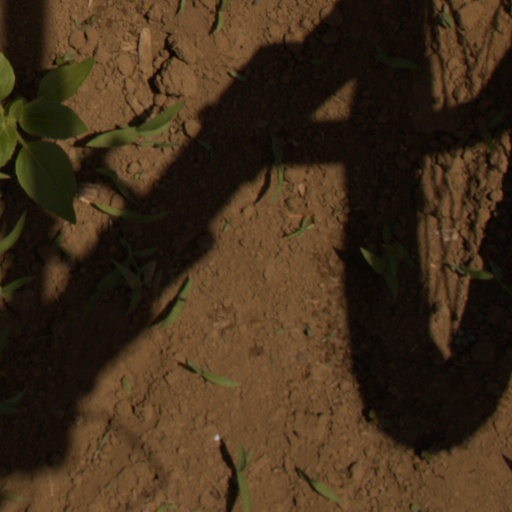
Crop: Jerusalem artichoke